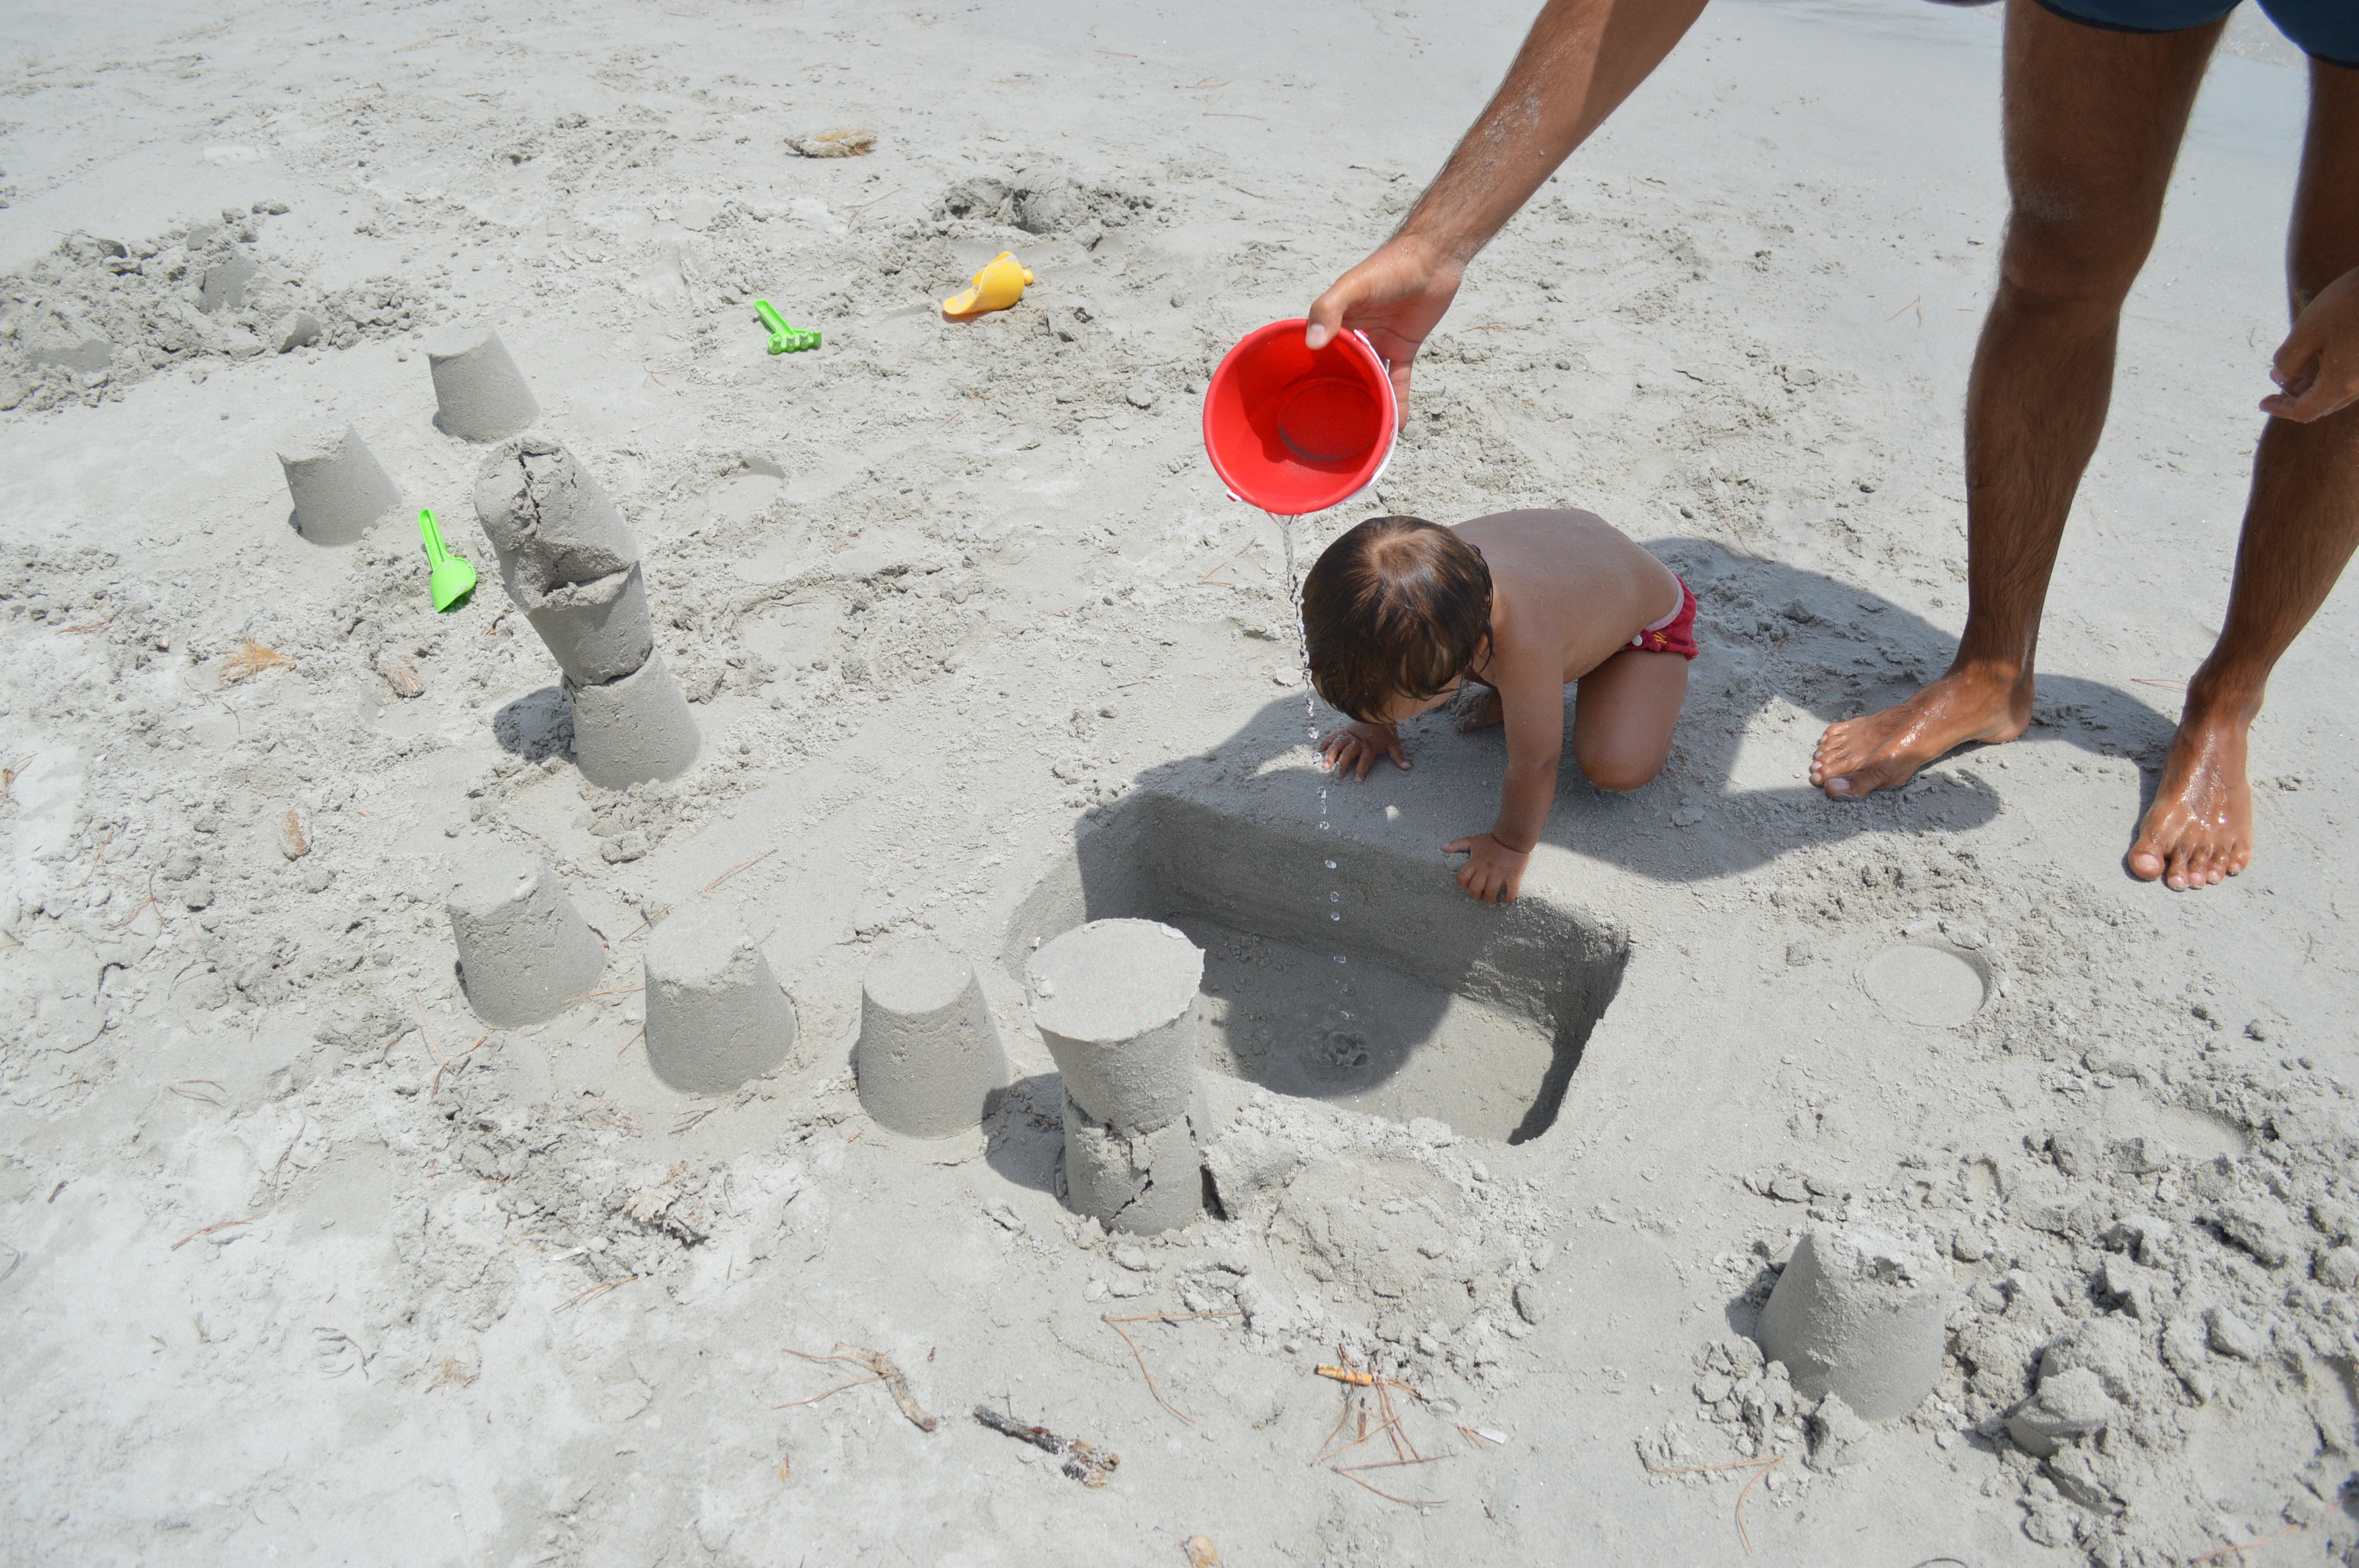
beach, sea, water, sand, sun, play, summer, vacation, pool, splash, holiday, island, child, blue, playing, leisure, toy, baby, childhood, material, activity, preschooler, sunny, family, kids, fun, happy, happiness, toddler, swimsuit, little, funny, joy